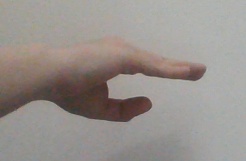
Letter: jeem